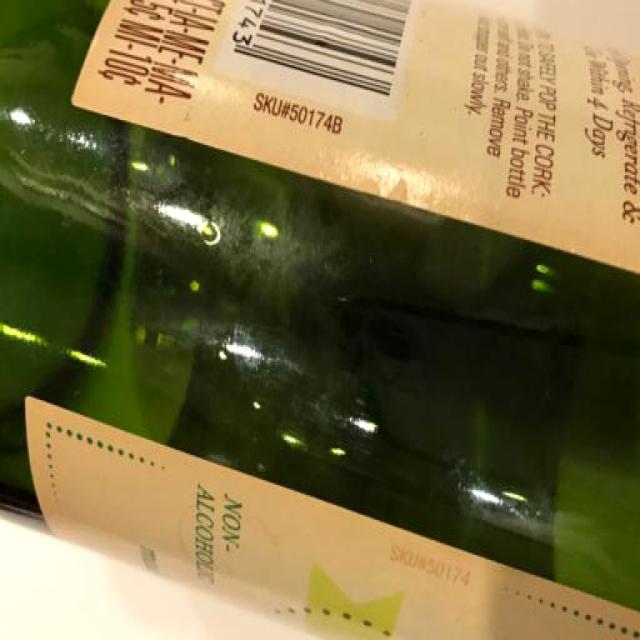
Label: Glass